Jill Scott (footballer)

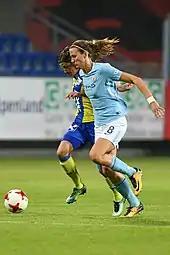
Scott playing for Manchester City in 2017

After leaving Everton, Scott signed a two-year deal with Manchester City. This move proved a success, as she played her part in securing the Continental Cup Trophy for Manchester City in 2014.